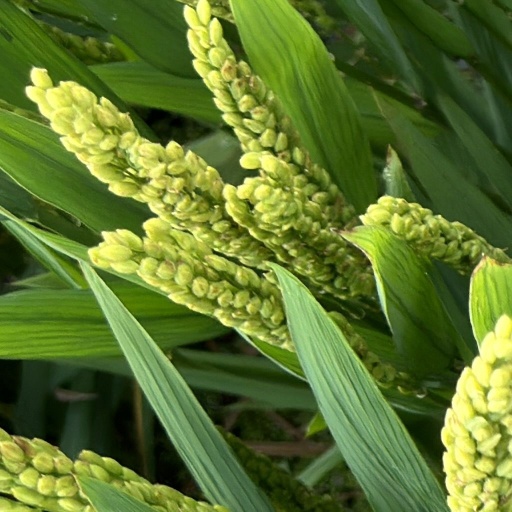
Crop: rice